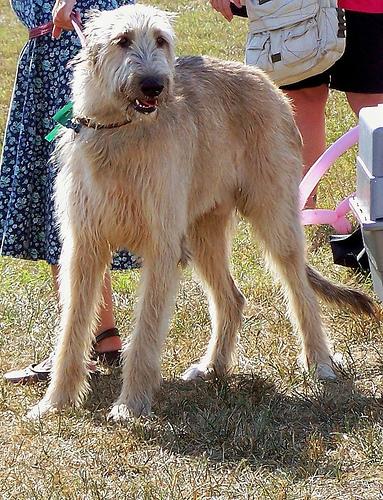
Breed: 224-n000039-Irish_wolfhound